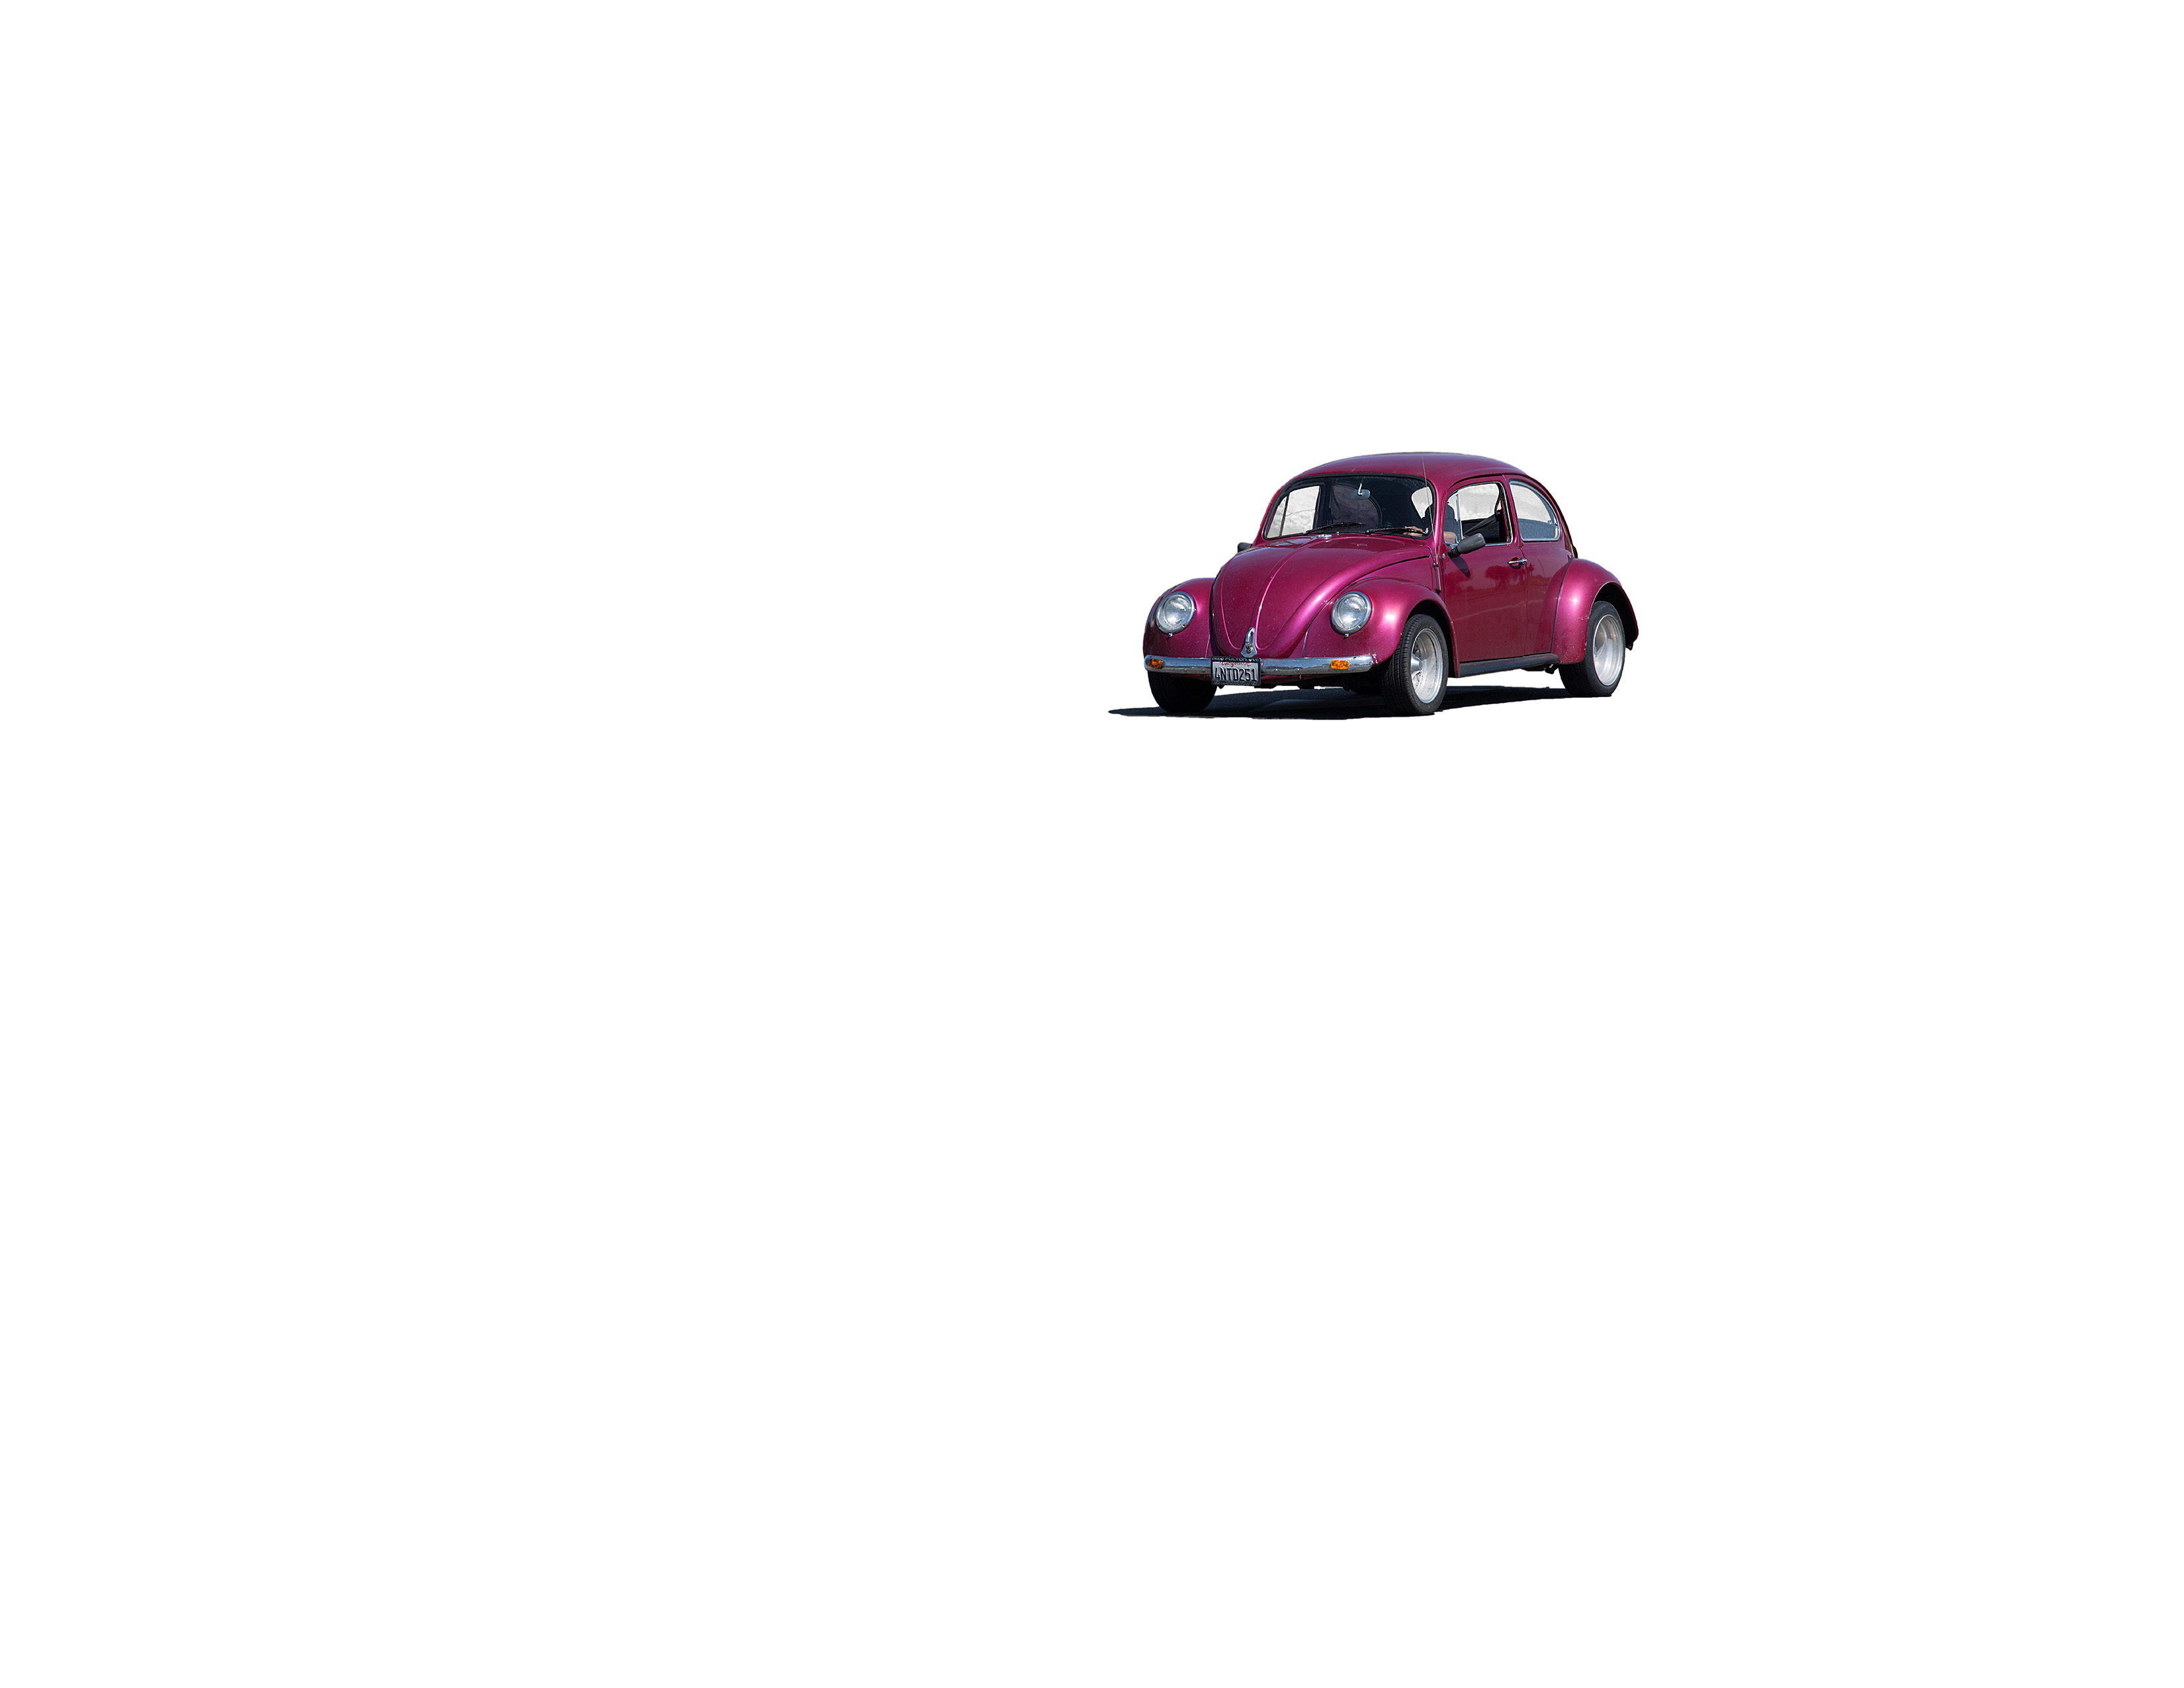
clothing, pink, product, cap, automotive exterior